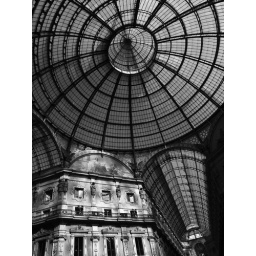
Love the lines in the glass roof